Nebraska Cornhuskers baseball honors and awards

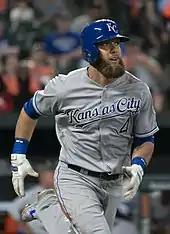
Alex Gordon won the 2005 Golden Spikes Award as the country's best amateur player

This is a list of Nebraska Cornhuskers baseball honors and awards. The program began play in 1889.